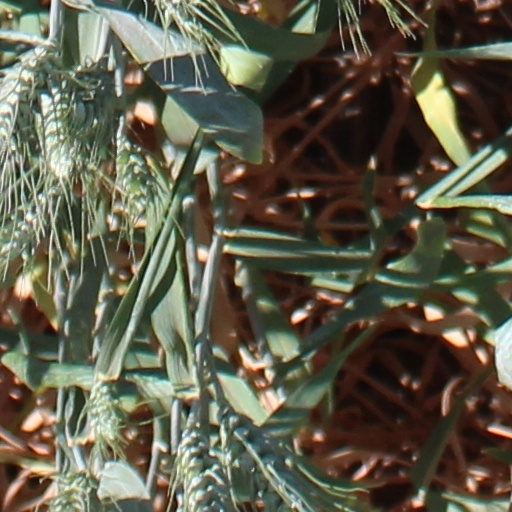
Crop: wheat